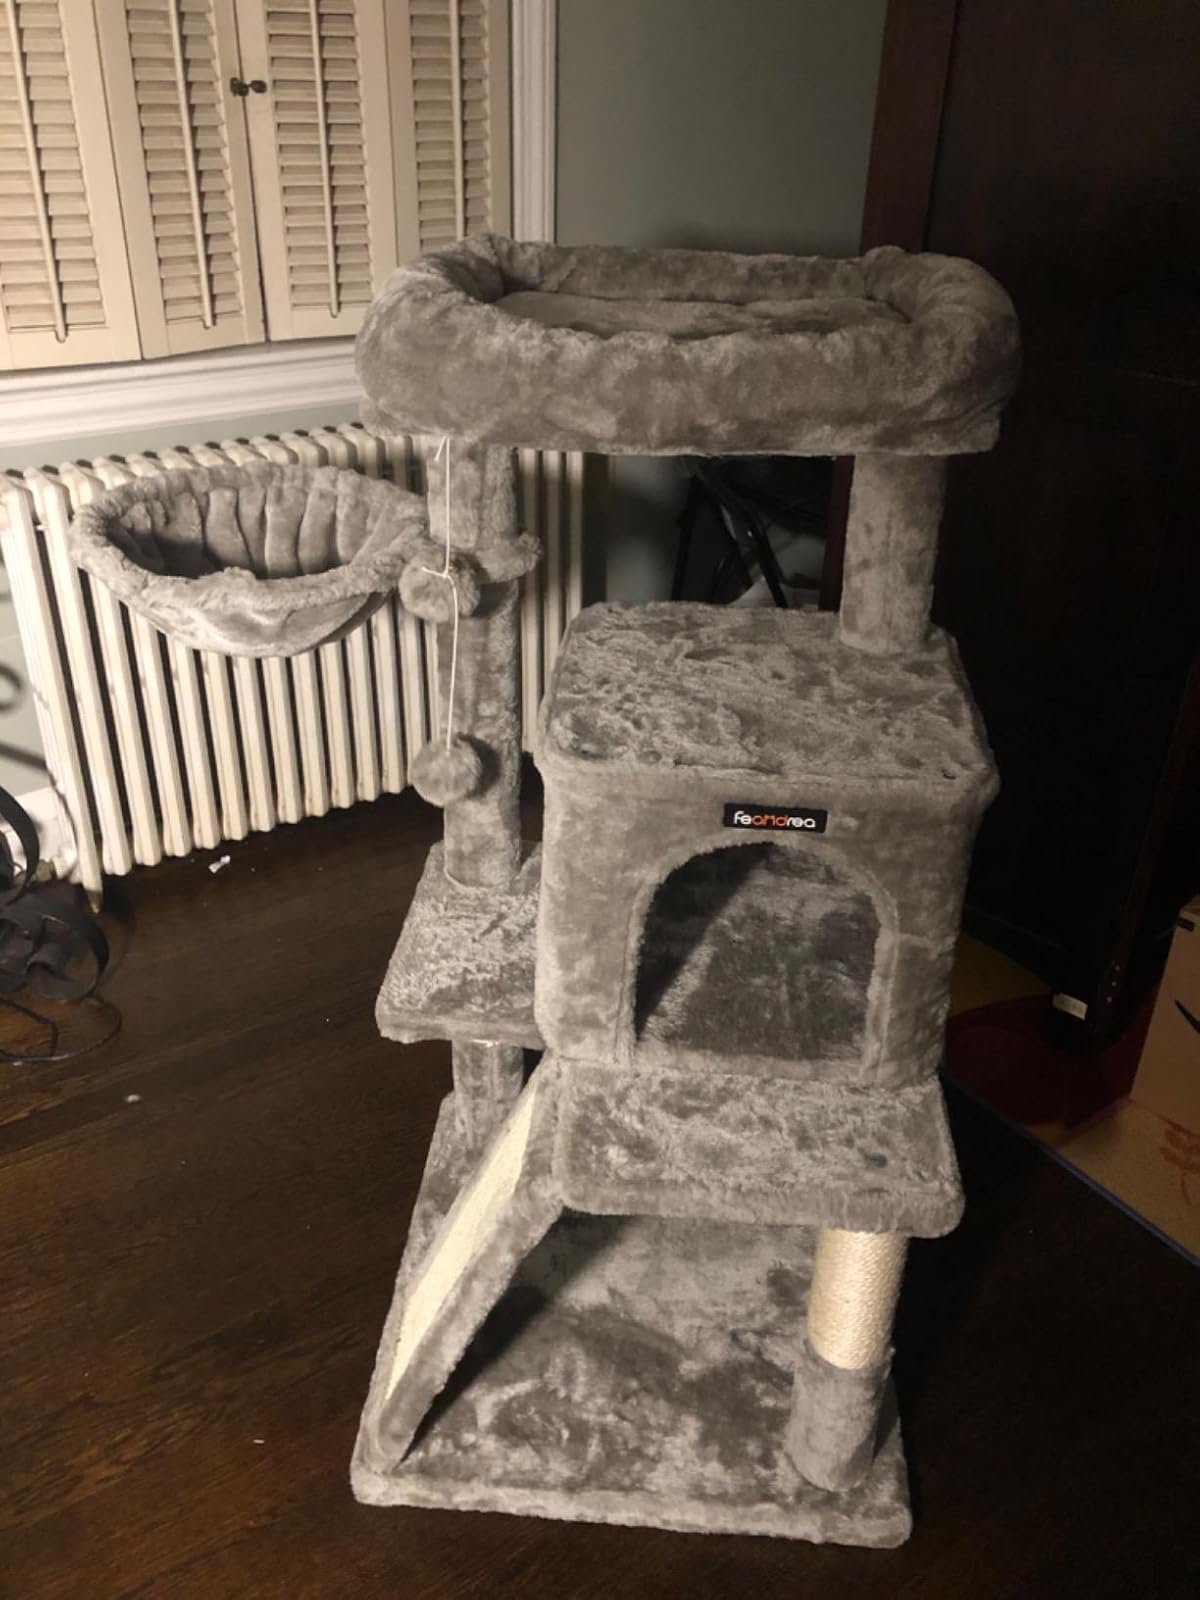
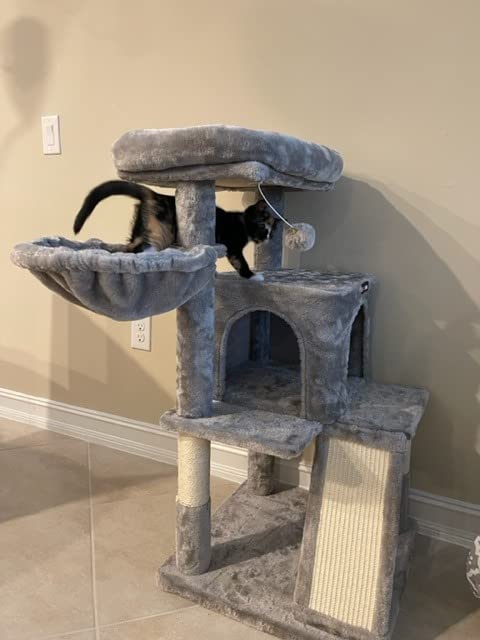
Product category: items_cat tree
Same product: yes